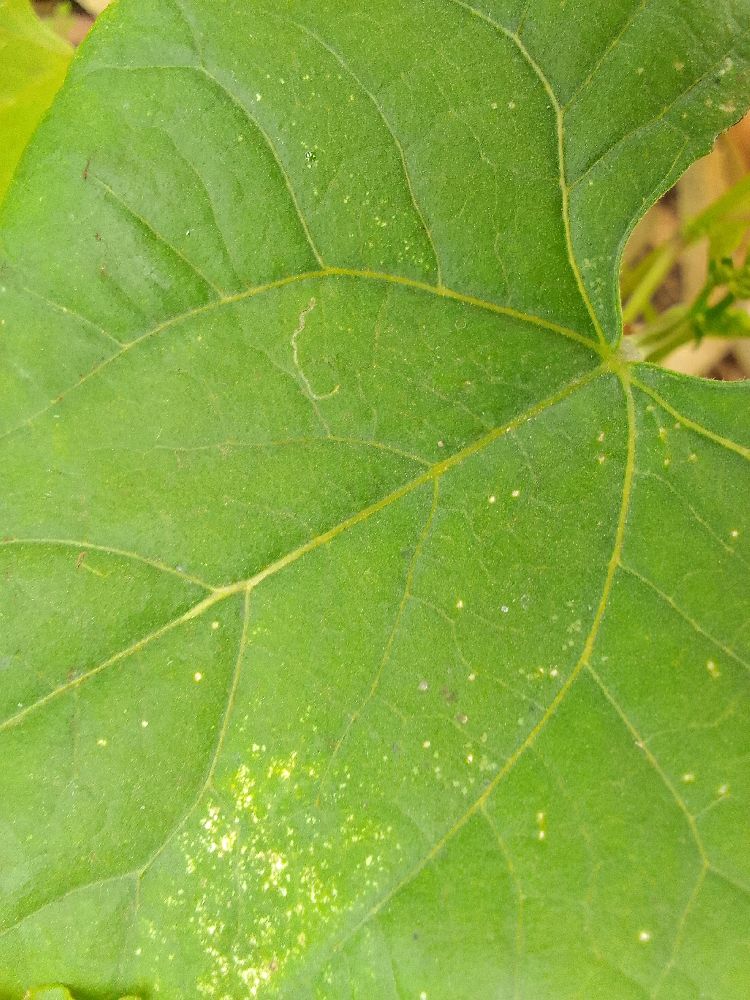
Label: healthy